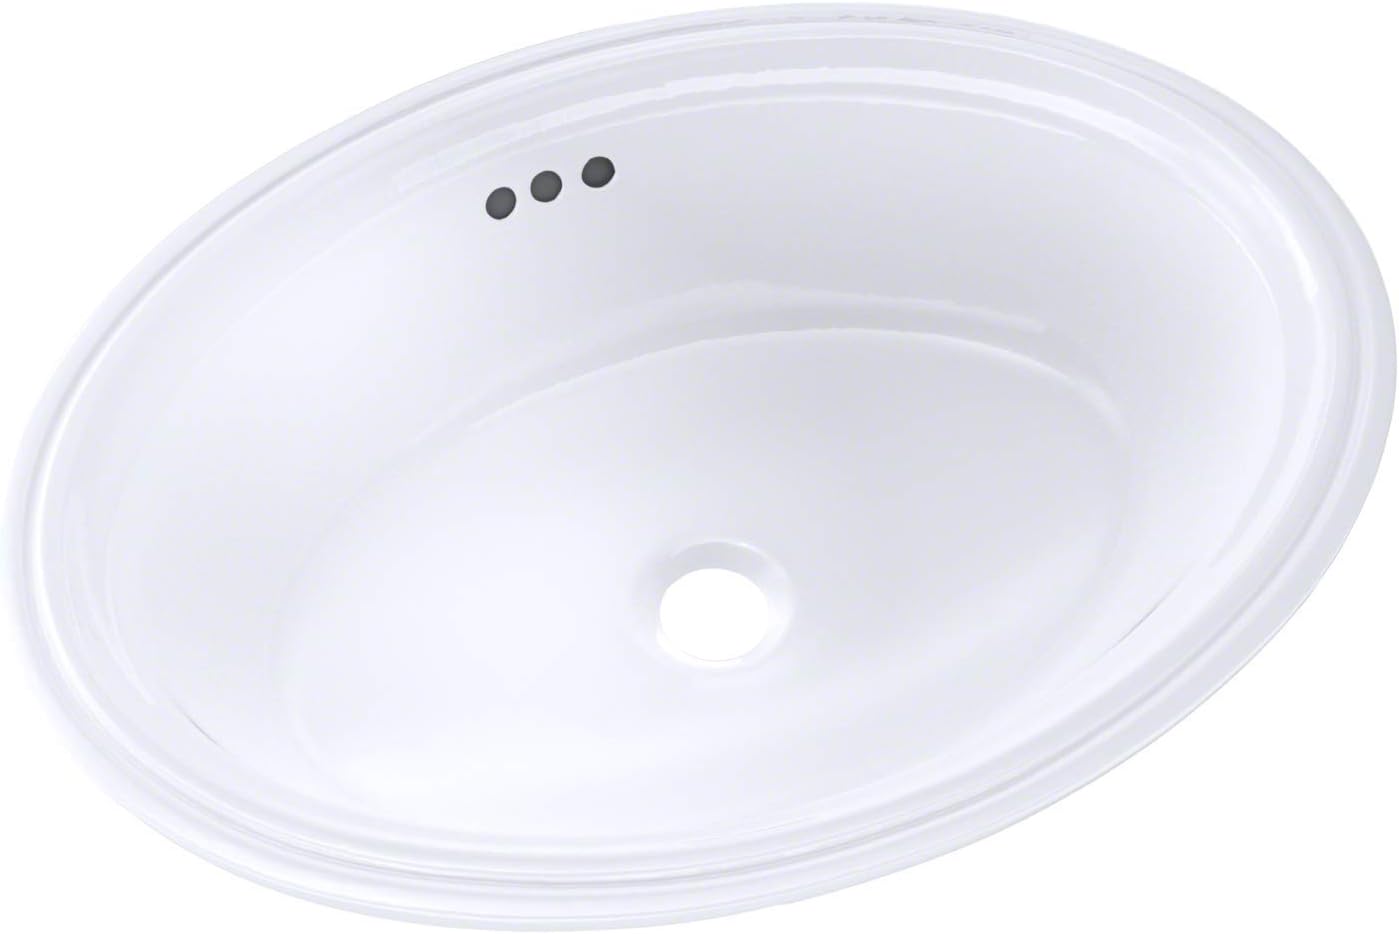
Toto LT641#01 Dartmouth UNDERCOUNTER LAV ADA Compliant, Single Hole Faucet Mount, Cotton White
Category: Tools & Home Improvement
Product Description DARTMOUTH UNDERCOUNTER LAV ADA COMPLIANT From the Manufacturer Vitreous china undercounter lavatory. Complete with mounting hardware.With unrivaled vision and innovation expertise TOTO leads and never follows in designing engineering refining and delivering innovative technology that enhances your daily life. TOTO’s innovations translate into the best performance and ecology in the plumbing world. TOTO leaves nothing to chance when it comes to design. TOTO embraces holistic design principles because performance quality functionality and ultimately customer satisfaction are just as important as aesthetics. Backed by precision engineering and global manufacturing great designs address functionality and performance as well as beauty. Attention to detail continuous improvement over a thousand research and development professionals and 90+ years of experience fuel TOTO’s product quality. TOTO provides unmatched performance durability and reliability representing the ultimate in customer satisfaction for our toilets faucets lavatories showers and products for the entire bathroom. Superior quality backed by over 90 years of experience creates many benefits. TOTO installations offer peace of mind and performance you can count on. Reliability translates into reduced maintenance costs and superior performance.
Features: Undercounter lavatory | Intricate traditional design 18-3/4” X 13-3/4” | Spacious oval basin with overflow drain | ADA compliant with overflow to rear side | Mounting set and template included